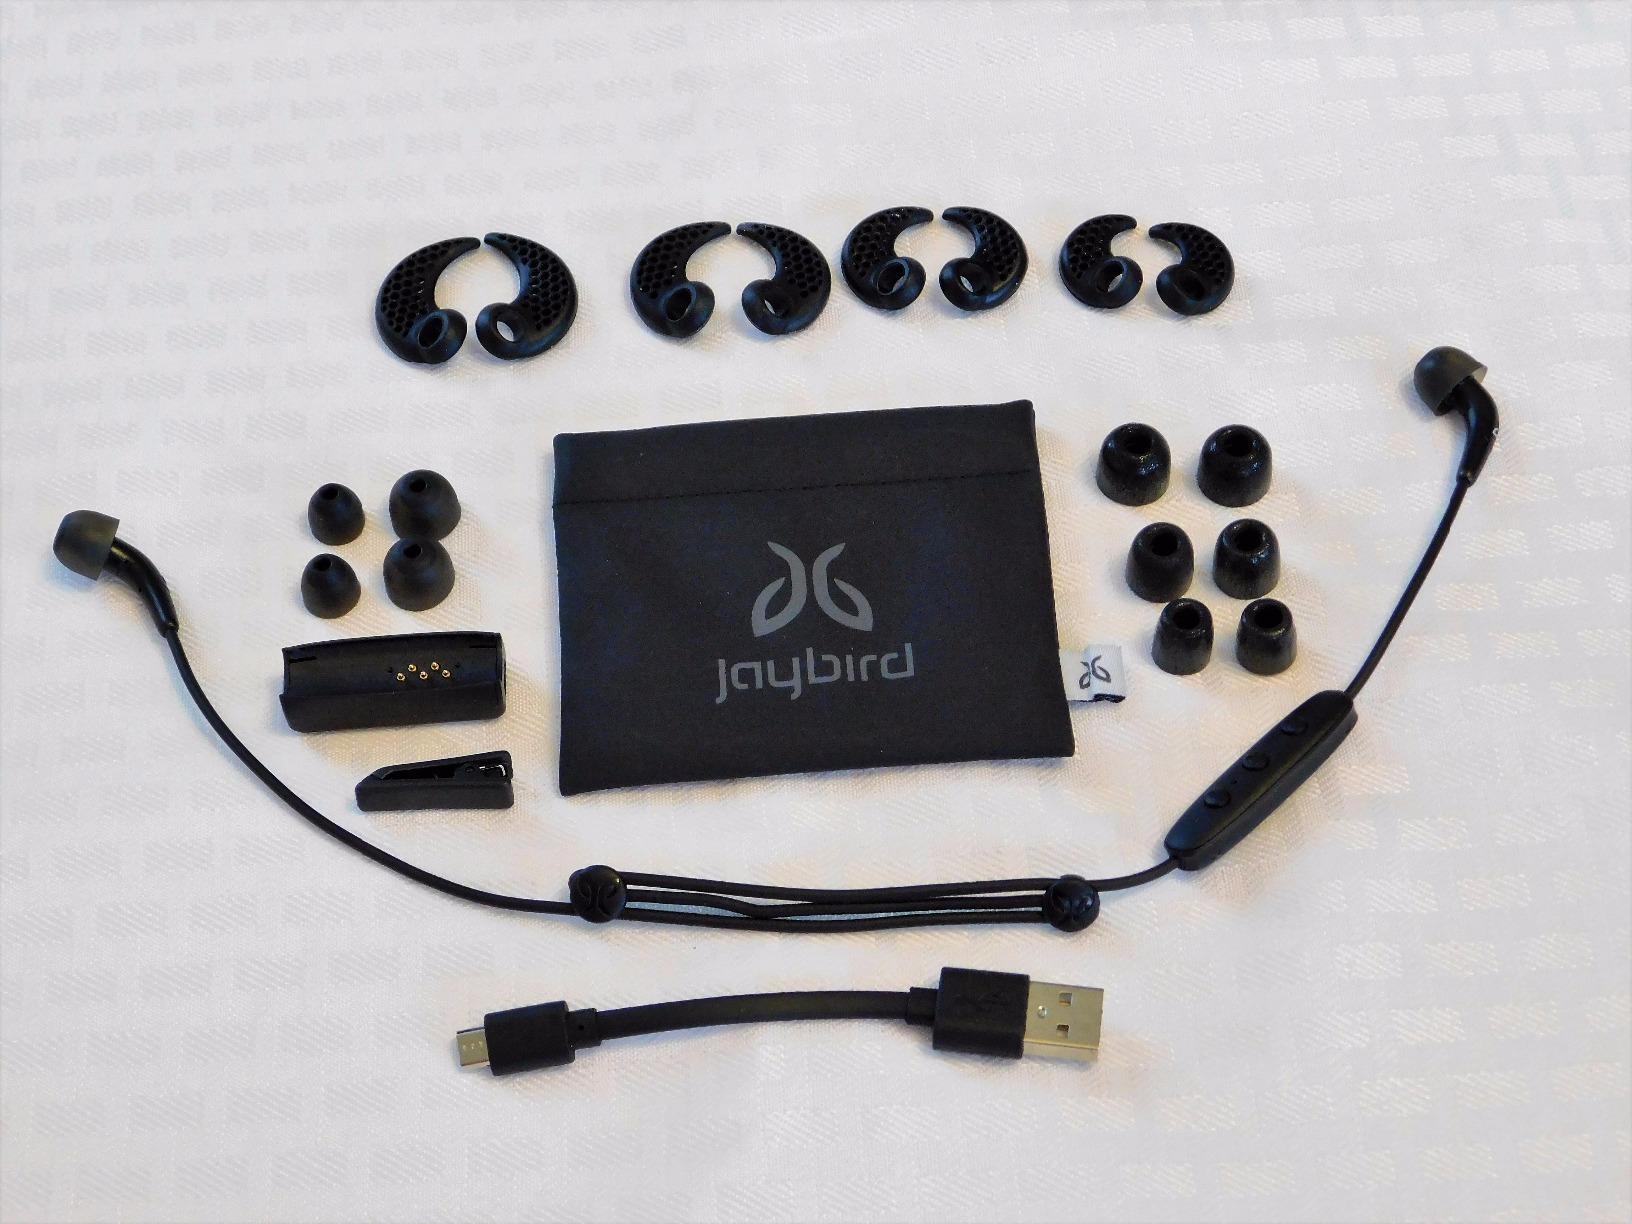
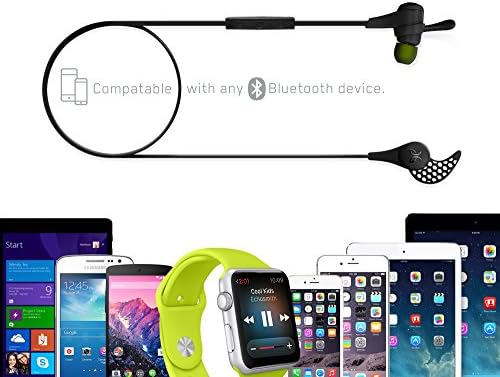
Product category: headphones
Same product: no